Strawberry Fields (1997 film)

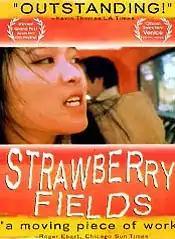
DVD cover

Strawberry Fields is a 1997 independent feature film directed by Japanese American filmmaker Rea Tajiri and co-written by Tajiri and Japanese Canadian author Kerri Sakamoto.